Raymond & Ray

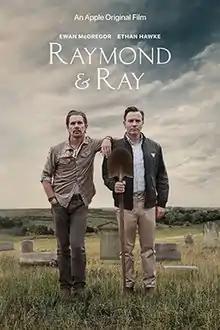
Official release poster

Raymond & Ray is a 2022 comedy-drama film written and directed by Rodrigo García. The film stars Ewan McGregor, Ethan Hawke, Maribel Verdú, and Sophie Okonedo.